Phil Neville

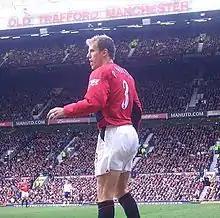
Neville in action at Old Trafford in March 2004

Born in Bury, Greater Manchester, Neville attended Elton High School, where he captained the football team for five years. Along with brother Gary, he joined the Manchester United Academy, signing associate schoolboy forms in September 1990. In the 1992–93 season, he played 23 times for the club's junior teams, including four times in the FA Youth Cup as the club attempted to defend the title Gary had won the previous season; Neville appeared alongside his brother in the second leg of the 1993 Youth Cup final, but they were unable to overturn a 2–0 deficit from the first leg at Old Trafford, and Leeds won 4–1 on aggregate. In July 1993, Neville signed a trainee contract with the club, and in October that year he made his debut for the reserve team, coming on for Darren Ferguson in a 2–0 win over Everton in The Central League. He went on to make eight appearances for the reserves in the 1993–94 season, as well as a further 31 for the junior teams, culminating in him winning the Jimmy Murphy Player of the Year Award in May 1994, followed by his first professional contract in June.